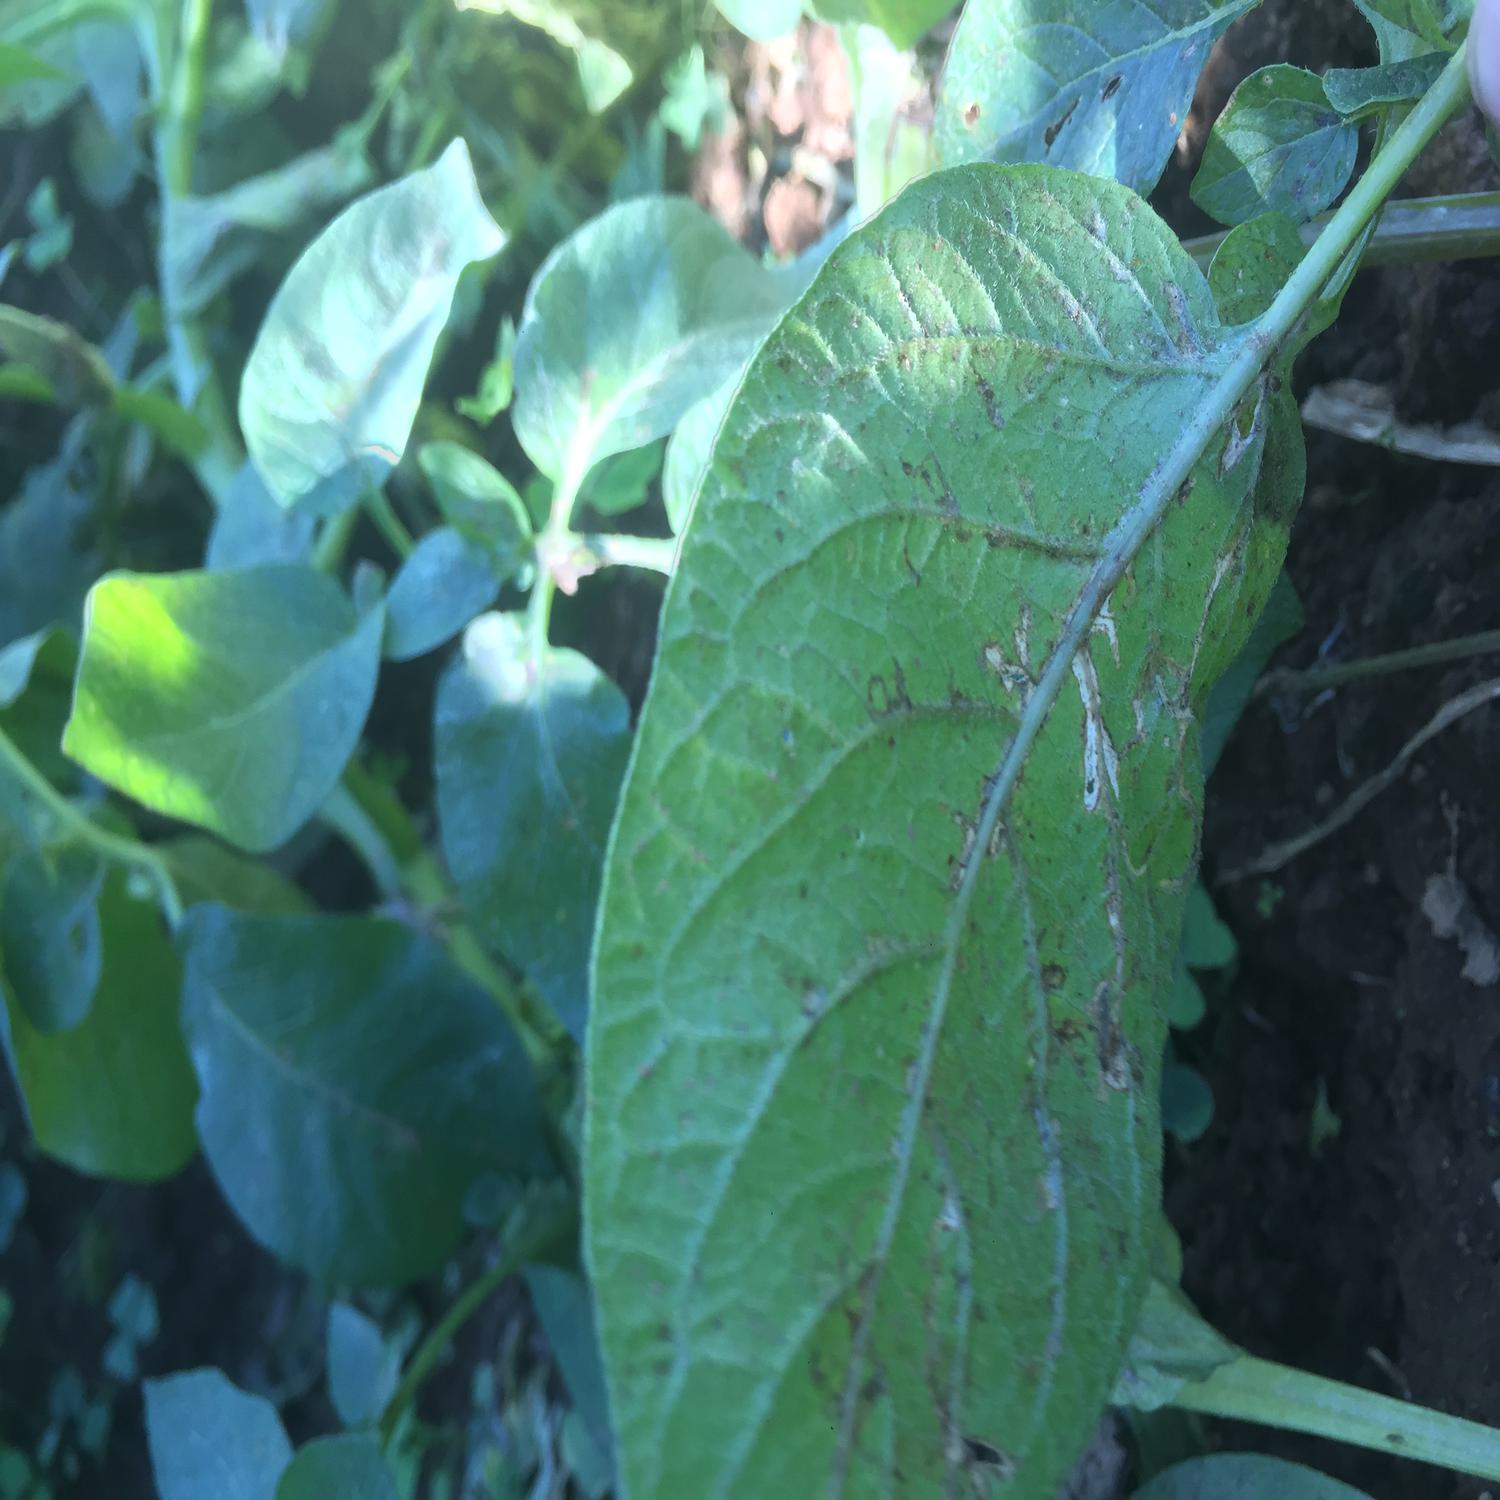
Label: Pest